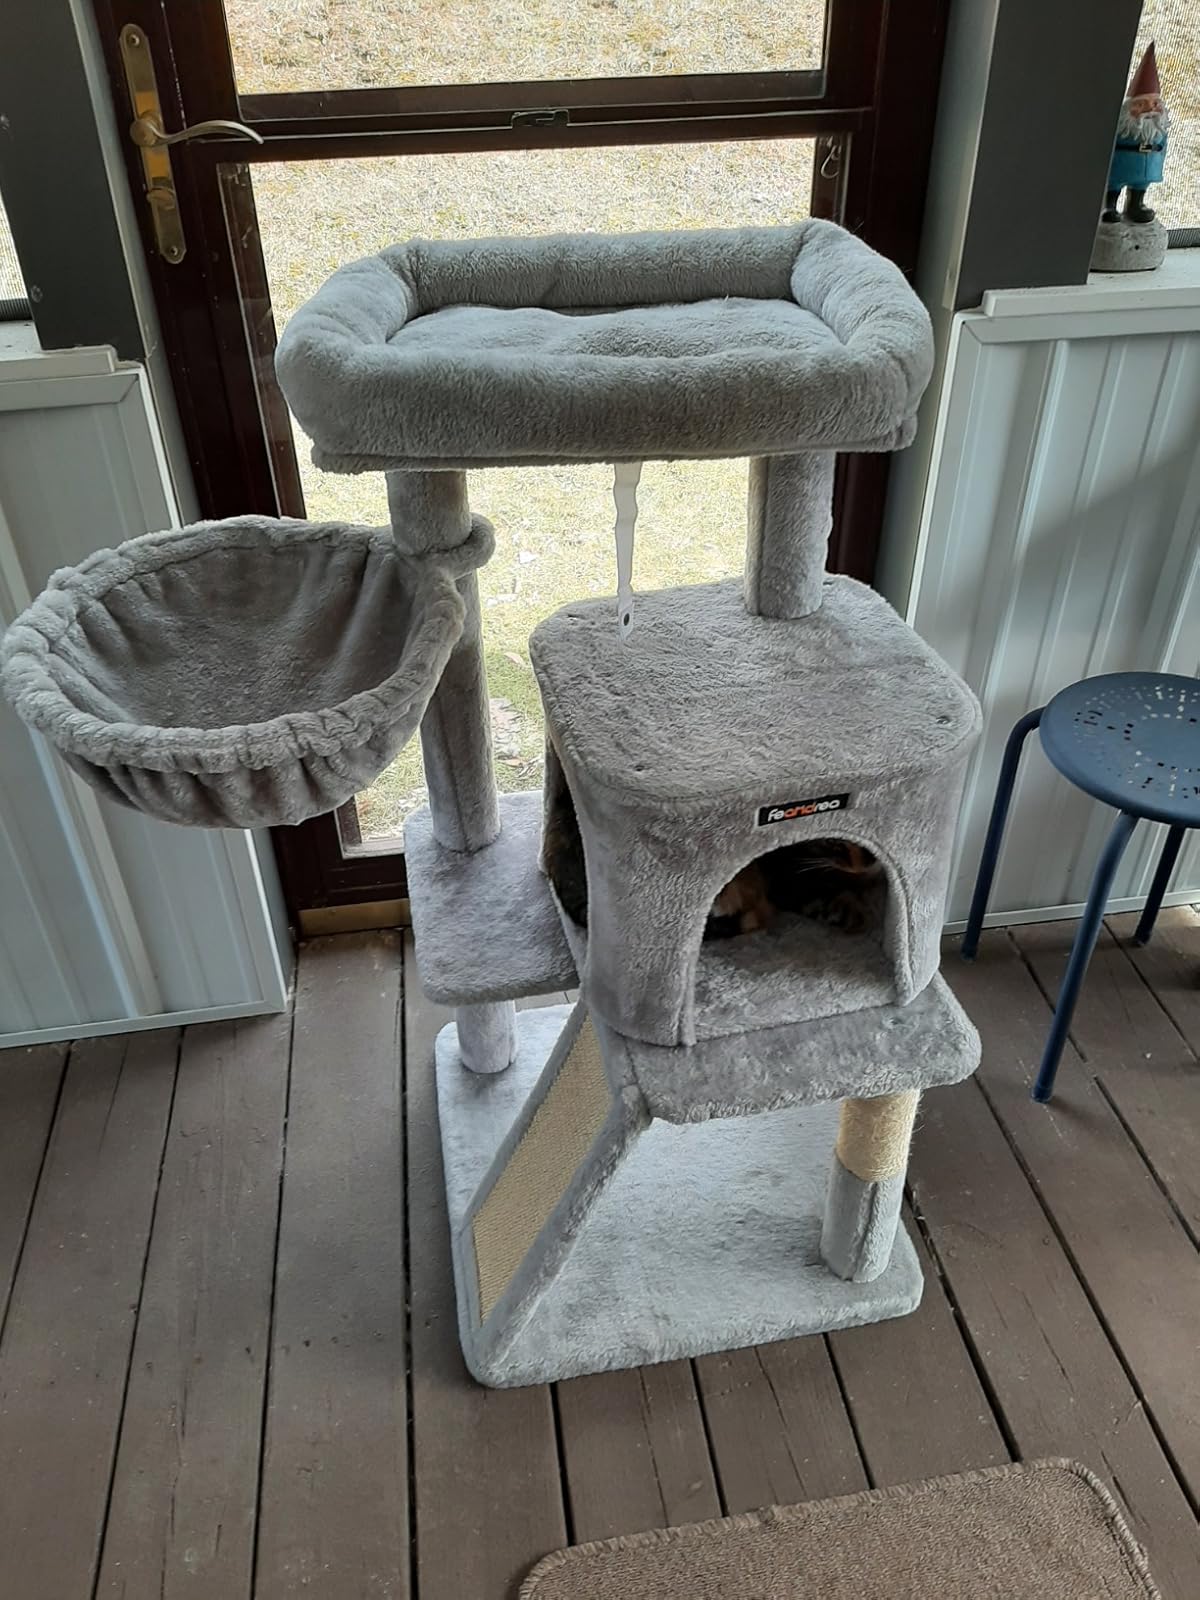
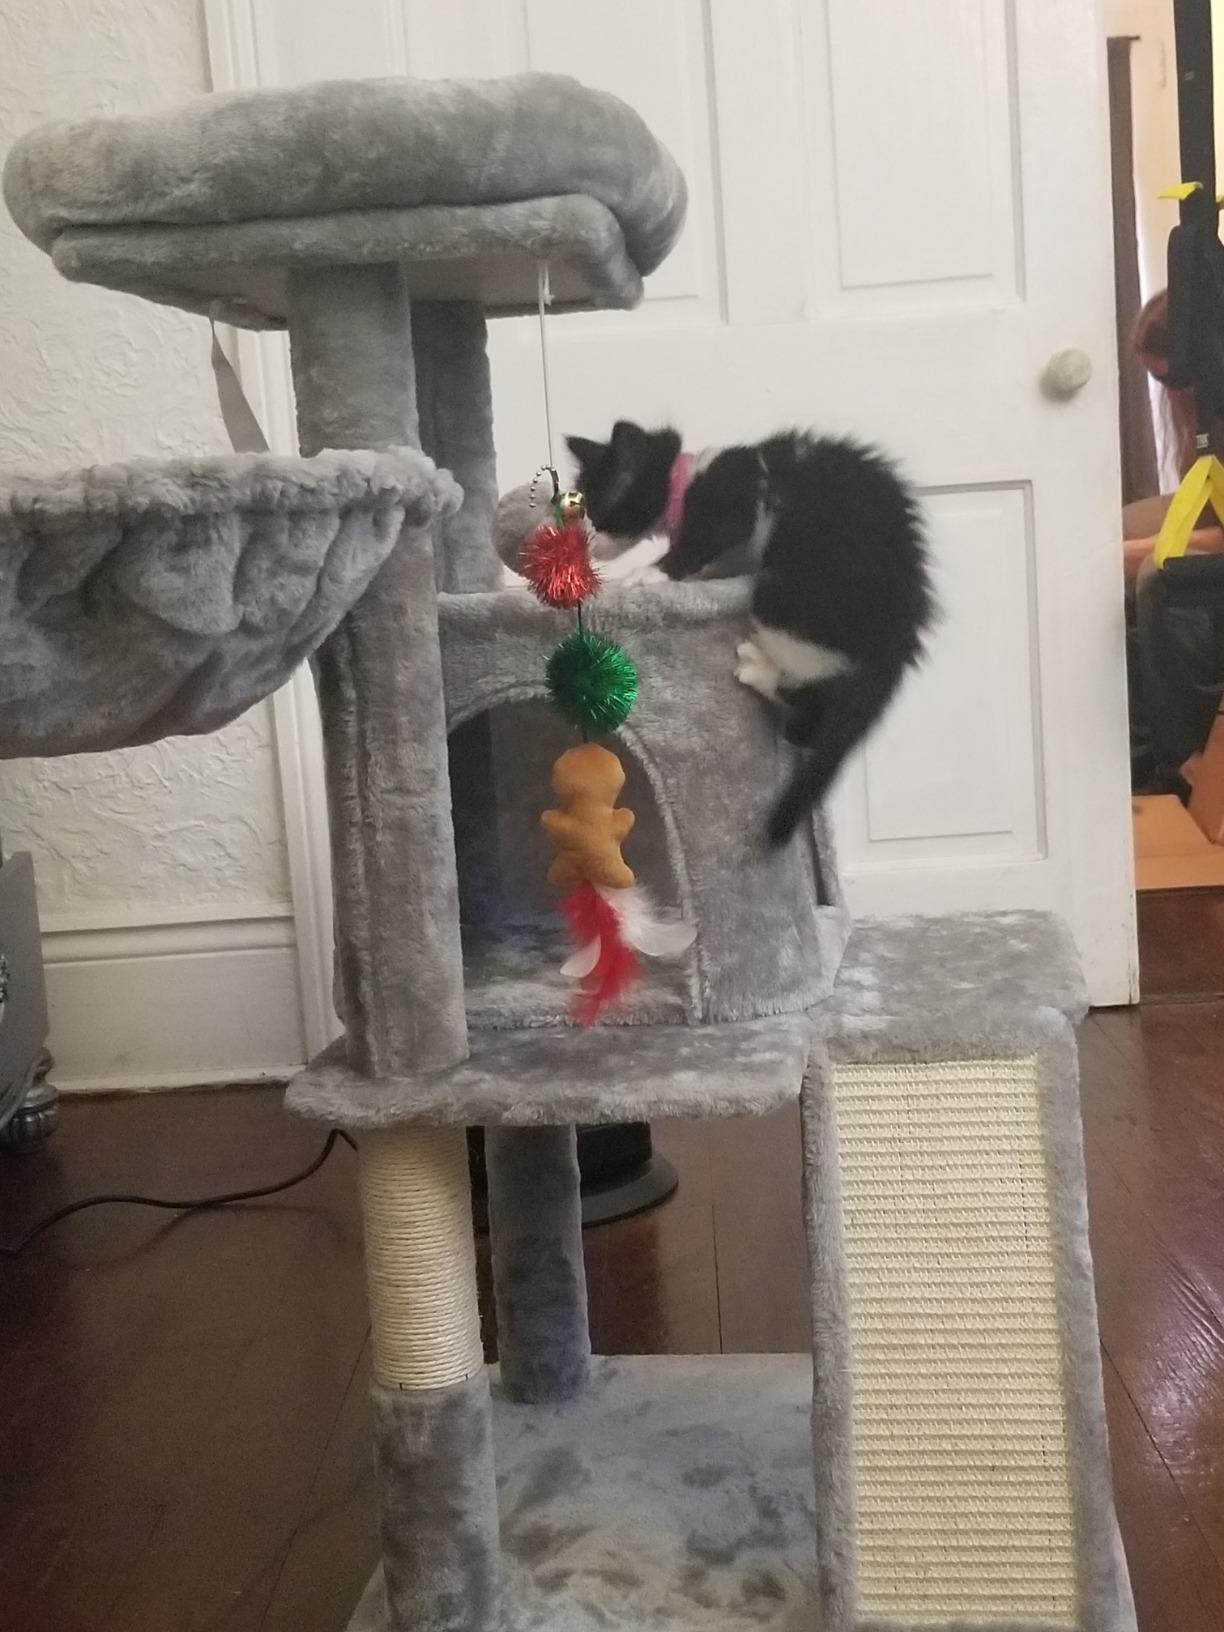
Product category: items_cat tree
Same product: yes